Trail of the Ancients

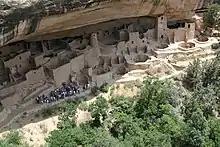
Mesa Verde National Park - Cliff Palace

The route continues along U.S. Routes 160 / 491 to Cortez, the county seat of Montezuma County. Located within the city are the Cortez Cultural Center and Hawkins Preserve and Hawkins Pueblo. The Cortez Cultural Center has interpretive exhibits of the Navajo and Ute Native Americans and the early Puebloan people.